Lazarus Saturday

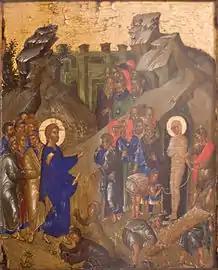
The Raising of Lazarus — Late 14th — early 15th Century. Byzantium From the Collection of G. Gamon-Gumun. Russian museum

The scripture readings and hymns for this day focus on the raising of Lazarus as a foreshadowing of the Resurrection of Christ and a prefiguring of the General Resurrection. The Gospel narrative is interpreted in the hymns as illustrating the two natures of Christ: his "humanity" in asking, "Where have ye laid him?", and his "divinity" by commanding Lazarus to come forth from the dead. A number of the hymns, written in the first or second person, relate Lazarus' death, entombment and burial bonds symbolically to the individual's sinful state. Many of the resurrectional hymns of the normal Sunday service are sung while prayers for the departed, prescribed on Sundays, are permitted. During the divine liturgy, the baptismal hymn, "As many as have been baptized into Christ have put on Christ" replaces the Trisagion indicating that this had been a day on which baptisms were performed and in some churches nowadays adult converts are still baptized on this day.